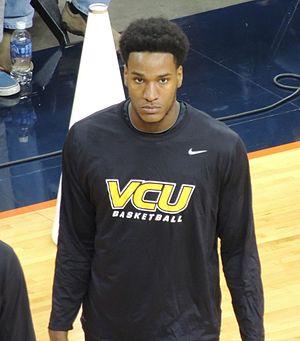
Juvonte Reddic, né le 23 mai 1992, à Winston-Salem, en Caroline du Nord, est un joueur américain de basket-ball. Il évolue au poste de pivot.